Matt Bosher

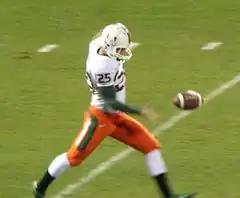
Boshner punts for the Miami Hurricanes during the 2008 Emerald Bowl

Bosher played college football at the University of Miami from 2007 to 2010 under head coach Randy Shannon. He was the team's starting punter for four years, punting for 9,778 yards for the Hurricanes. He was the team's starting placekicker from 2008 to 2010. In four years at the University of Miami, Bosher scored 262 points. He converted 127-of-130 extra point attempts and 45-of-53 field goal attempts in his college career. He was a first-team All-ACC player.